Vince McMahon

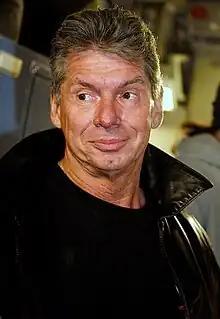
McMahon in 2006

Vincent Kennedy McMahon (born August 24, 1945) is an American businessman and former professional wrestling promoter. McMahon, along with his later-estranged wife Linda, is a co-founder of the modern WWE, the world's largest professional wrestling promotion. Outside of professional wrestling, McMahon has occasionally ventured into promoting other sports; his projects have included the World Bodybuilding Federation and the XFL football league.